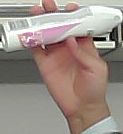
Product: rexona_spray